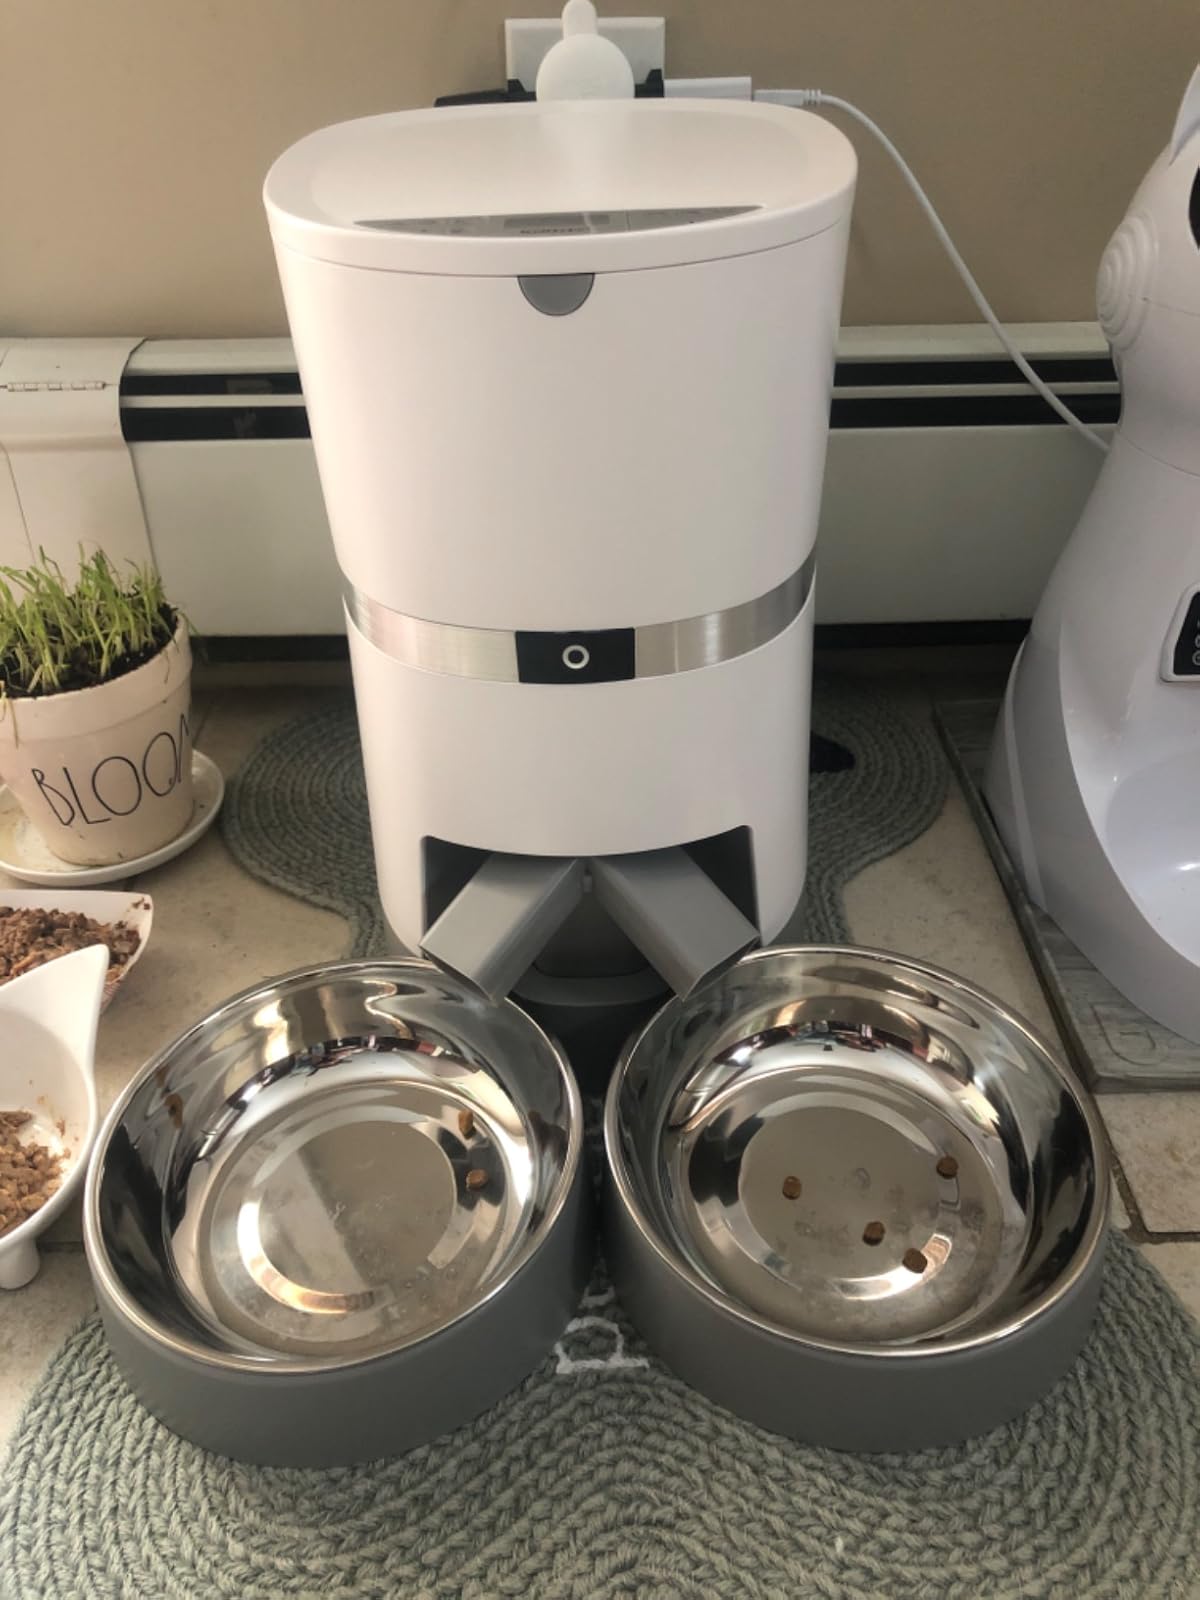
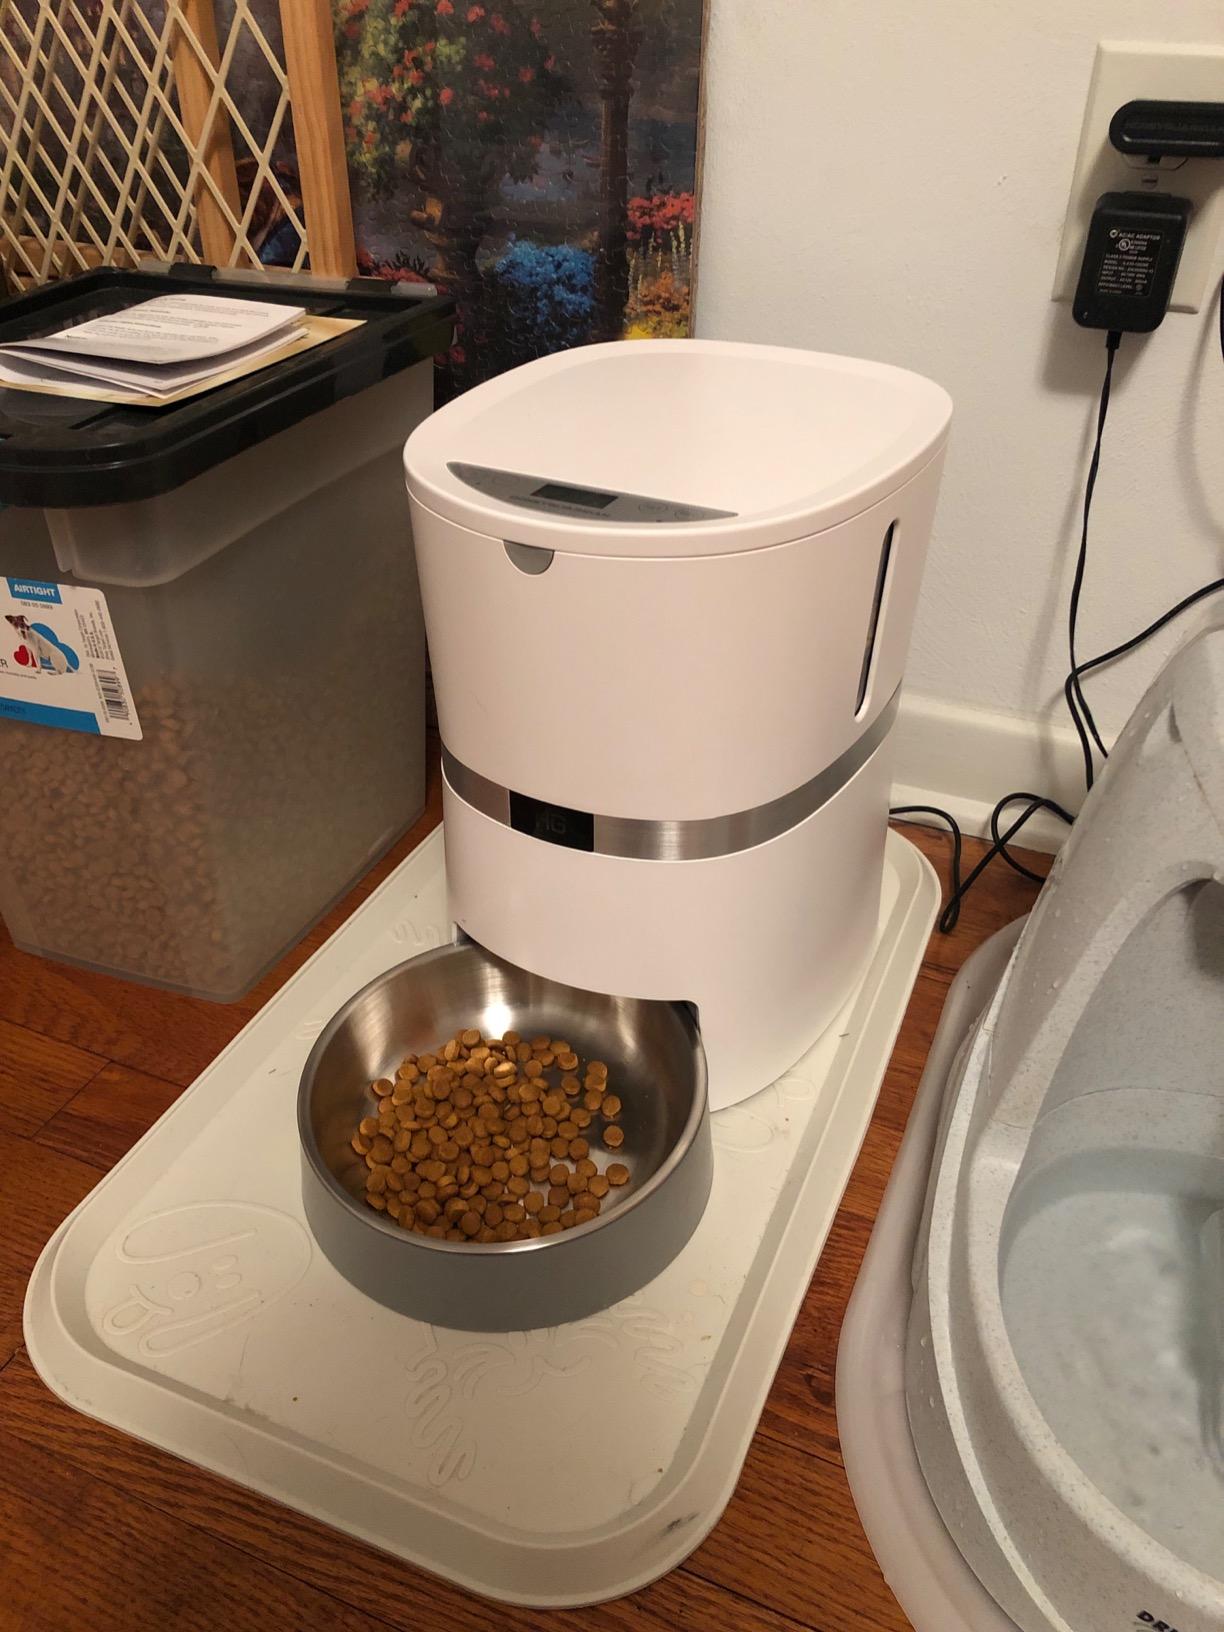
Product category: items_feeder
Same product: no